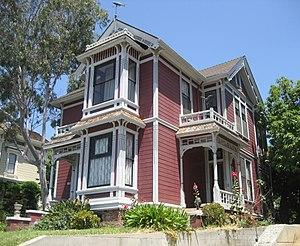
Piper Halliwell est un personnage de fiction issu de la série télévisée Charmed. Elle est interprétée par Holly Marie Combs. Elle fait sa première apparition le 7 octobre 1998 dans le premier épisode de la série. Le personnage a été créé par Constance M. Burge. Piper est introduite dans la série en tant que sœur cadette de Prue et sœur aînée de Phoebe. Piper possède initialement le pouvoir d'arrêter le temps dans son environnement à l'aide de ses mains. À mesure que la série progresse, elle reçoit également le pouvoir de faire exploser spontanément des êtres ou des objets. Piper est décrite comme la douce, « sœur moyenne sensible » et pacificatrice du groupe, qui tente souvent de maintenir la paix entre ses deux sœurs. Elle développe plus tard une personnalité plus agressive et protectrice lorsqu'elle devient la sœur la plus âgée à partir de la saison quatre.